Cannabis cultivation

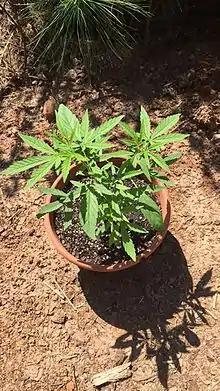
A ruderalis (auto-flowering) cannabis plant

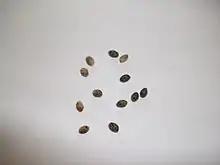
C. indica seeds

Autoflowering cannabis strains, also known as day-neutral cannabis are a relatively new development for the home cultivator. These autoflower strains are usually crosses that contain high percentages of well known photoperiod strains and "Cannabis ruderalis" with its autoflowering characteristics. The plant produced from an autoflowering seed will transition from a very short vegetative period, usually 2 to 3 weeks from germination, into flowering regardless of photoperiod. The result is that no separate vegetative and flowering lighting environment is needed. Flowering is dependent on the plant's age, as opposed to time of year or ratio of light and darkness. Autoflowering varieties will bloom from seed in 12/12, 18/6, 20/4 or even 24/0 lighting, referring to light/dark time respectively.